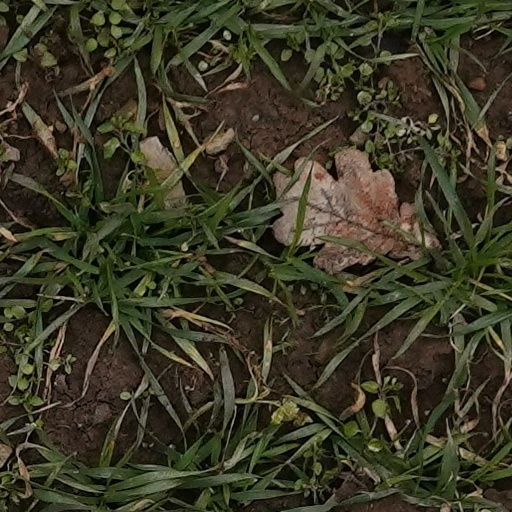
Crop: wheat